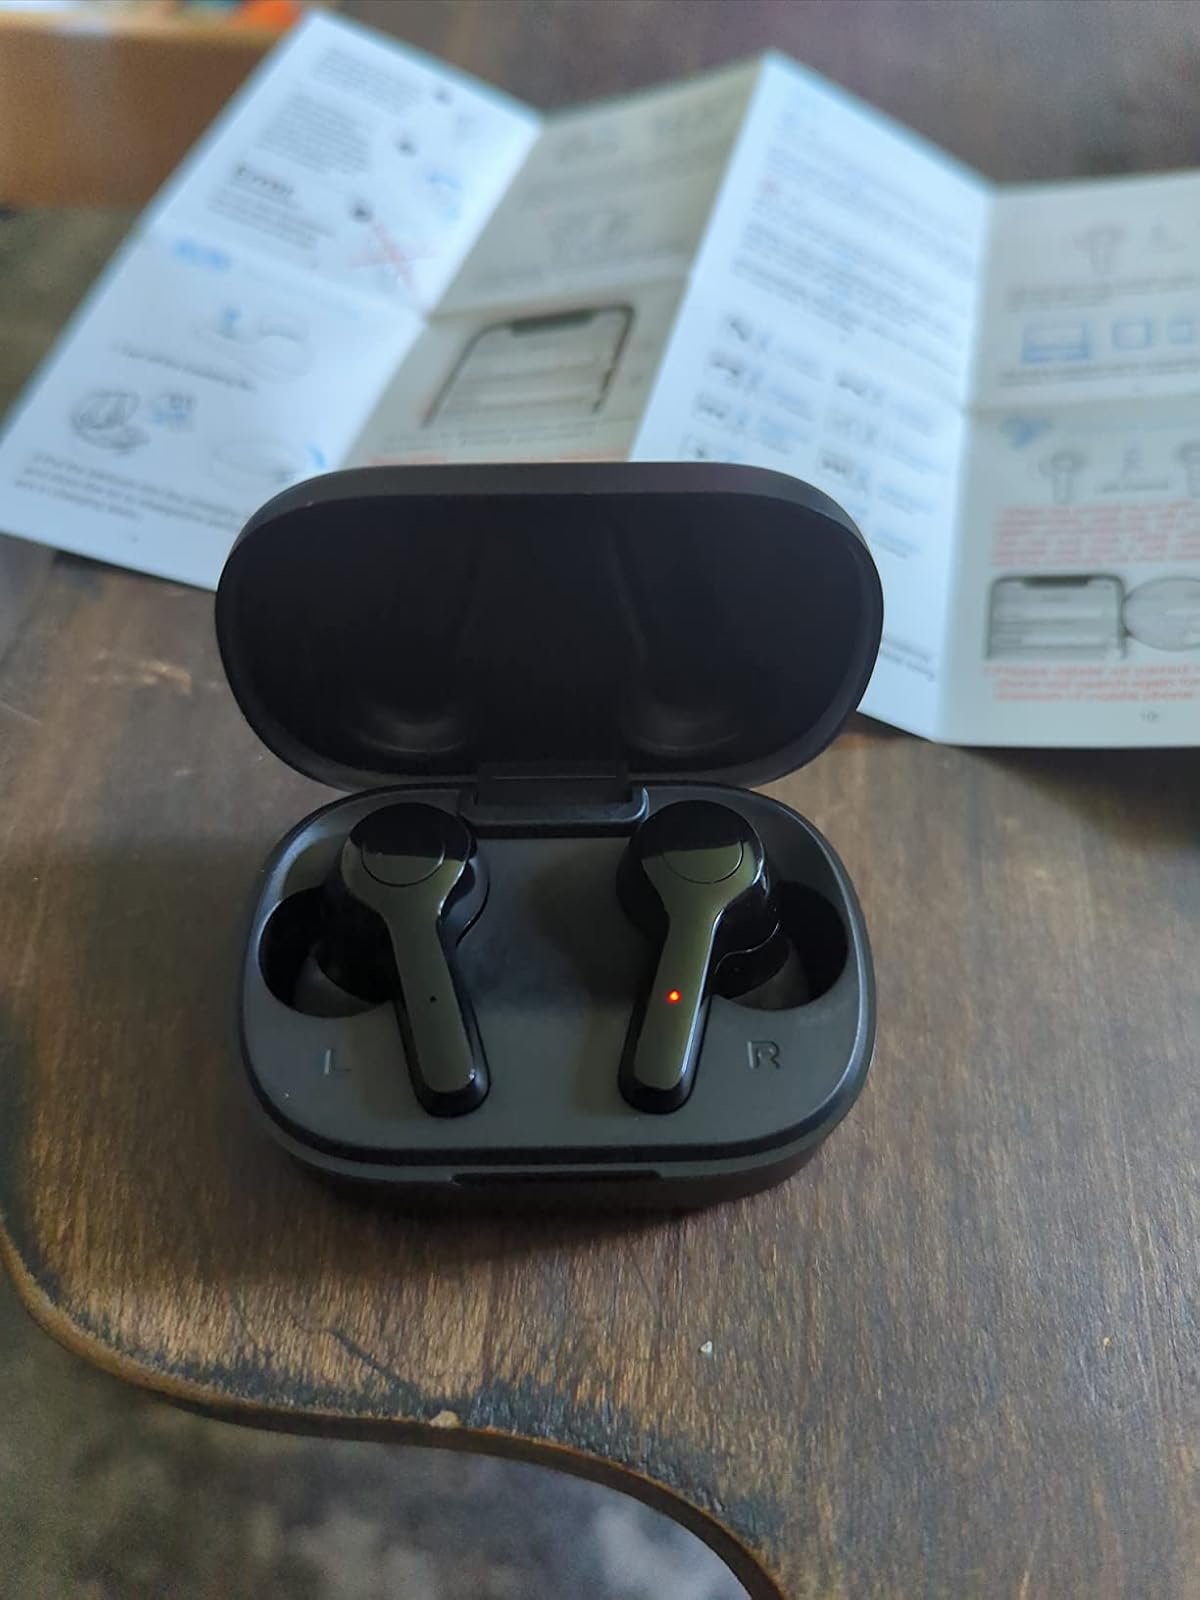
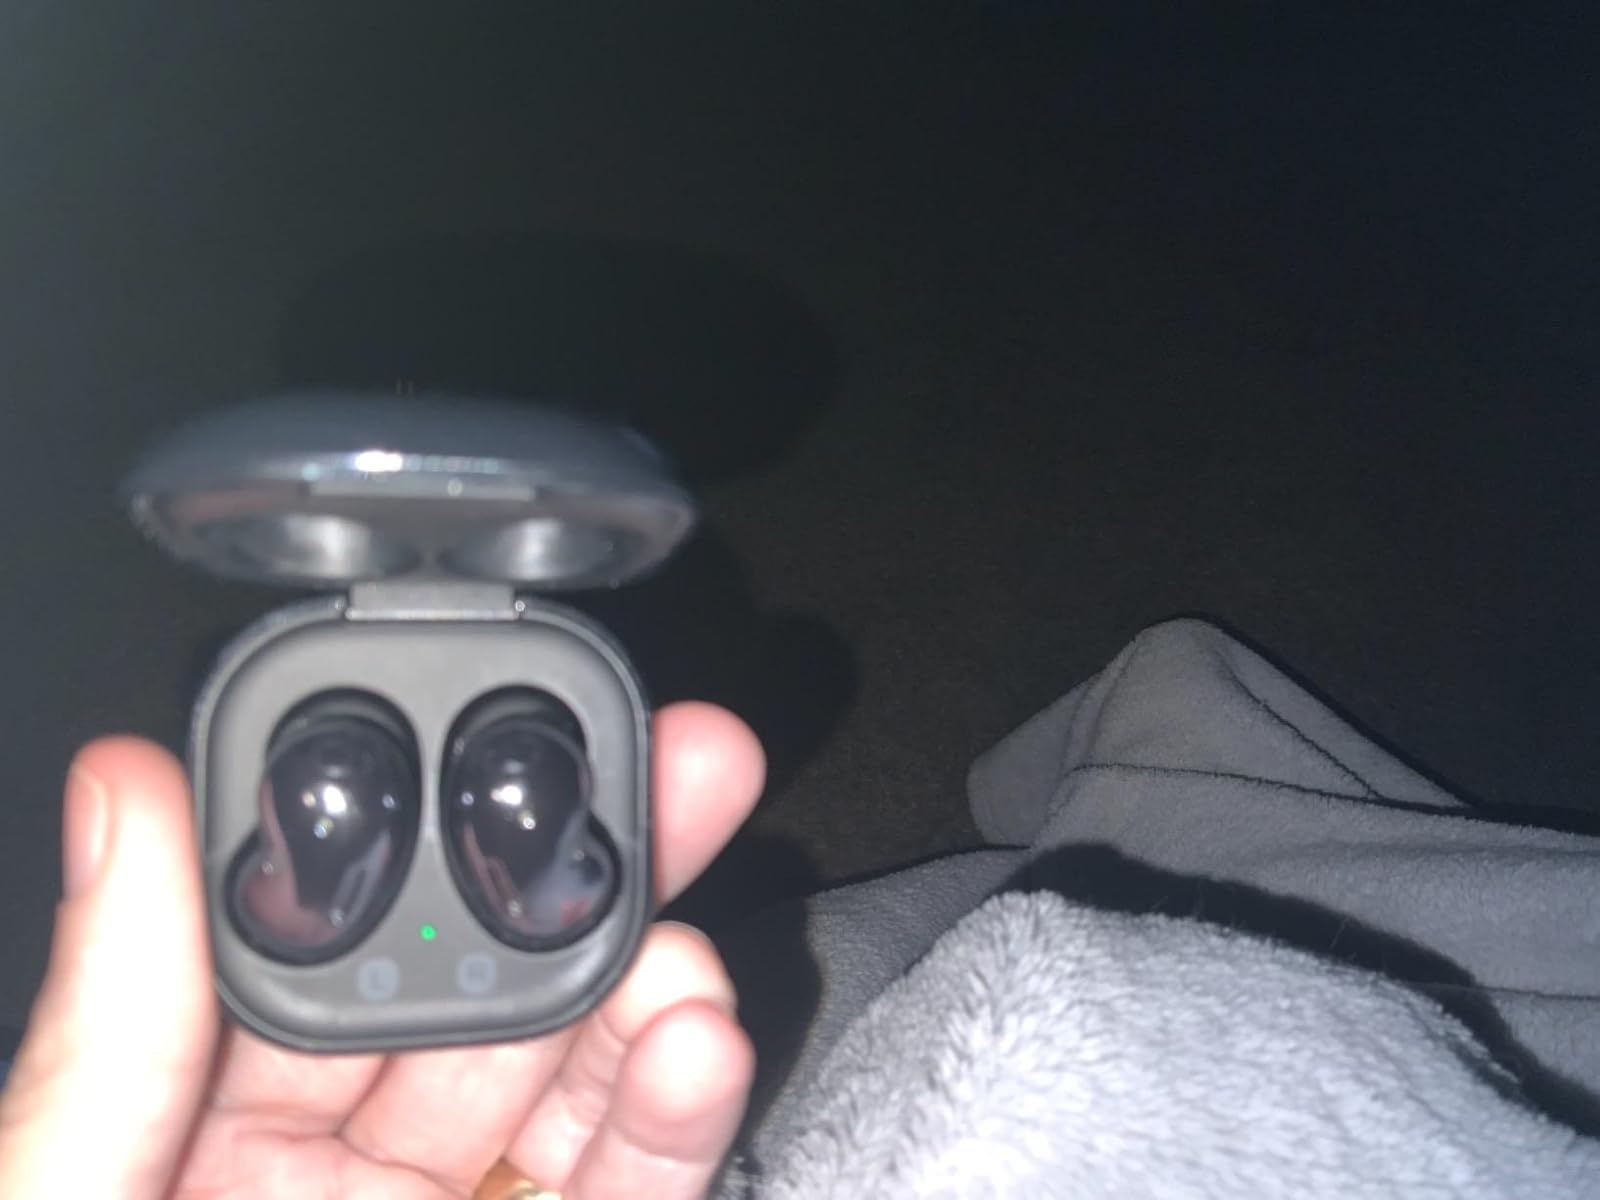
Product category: earbuds
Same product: no